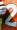
Number: 2